Guillemin JG.10

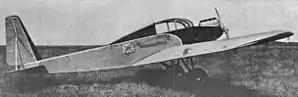
Guillemin JG.10 with enclosed cockpit

The Guillemin JG.10 or Blériot-Guillemin JG.10 was a French two seat touring aircraft, designed to be as simple and safe to fly and maintain as a car, with similar facilities, as well as provision for parachutes.